Isabelle (2018 film)

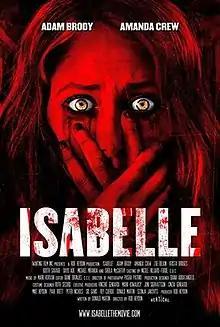
Film poster

Isabelle is a 2018 horror film directed by Robert Heydon and starring Adam Brody and Amanda Crew.